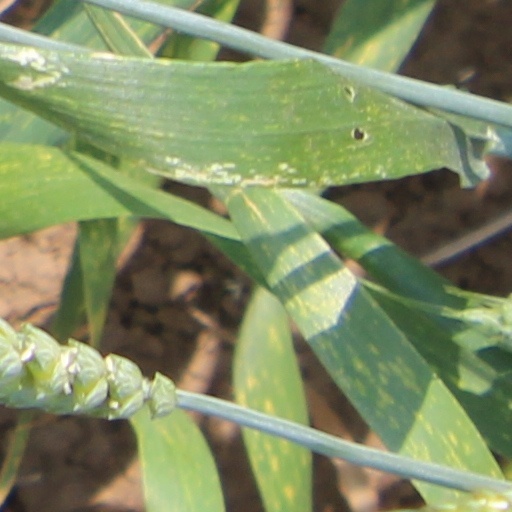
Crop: wheat